Sexual revolution

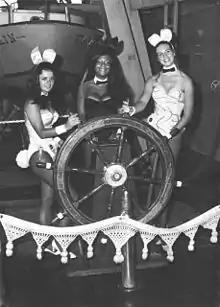
Playboy Bunnies aboard US Navy ship (USS "Wainwright" (CG-28)), 1971

In 1953, Chicago resident Hugh Hefner founded "Playboy", a magazine which aimed to target males between the ages of 21 and 45. The coverpage and nude centerfold in the first edition featured Marilyn Monroe, then a rising sex symbol. Featuring cartoons, interviews, short fiction, Hefner's "Playboy Philosophy" and unclothed female "Playmates" posing provocatively, the magazine became immensely successful.